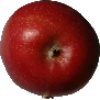
Label: braeburn_apple